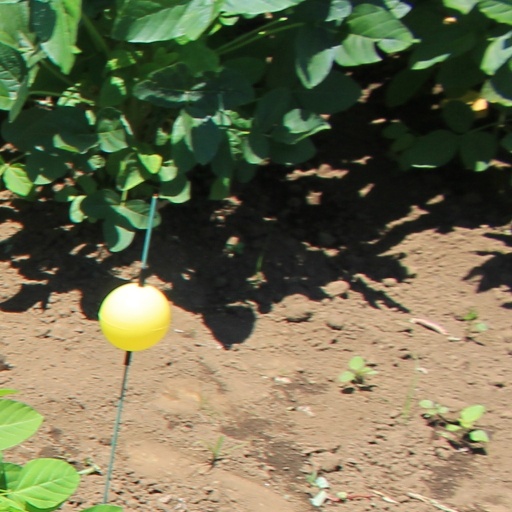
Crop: soybean